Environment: lab
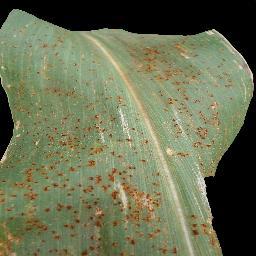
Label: common_rust